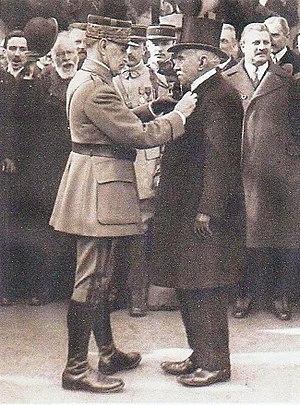
Le docteur Paul Michaux reçoit la Légion d’honneur du Maréchal Foch
Paul Michaux, né le 16 novembre 1854 à Metz et mort le 21 novembre 1923 à Paris, est un chirurgien et dirigeant sportif français. Après ses études à Metz et la défaite de 1870, il se réfugie à Paris où il participe activement à la conférence Olivaint dont il devient le premier président. Après son internat et sa thèse, son parcours professionnel le conduit dans différents hôpitaux de la capitale et de la banlieue où il développe des recherches et innovations médicales.